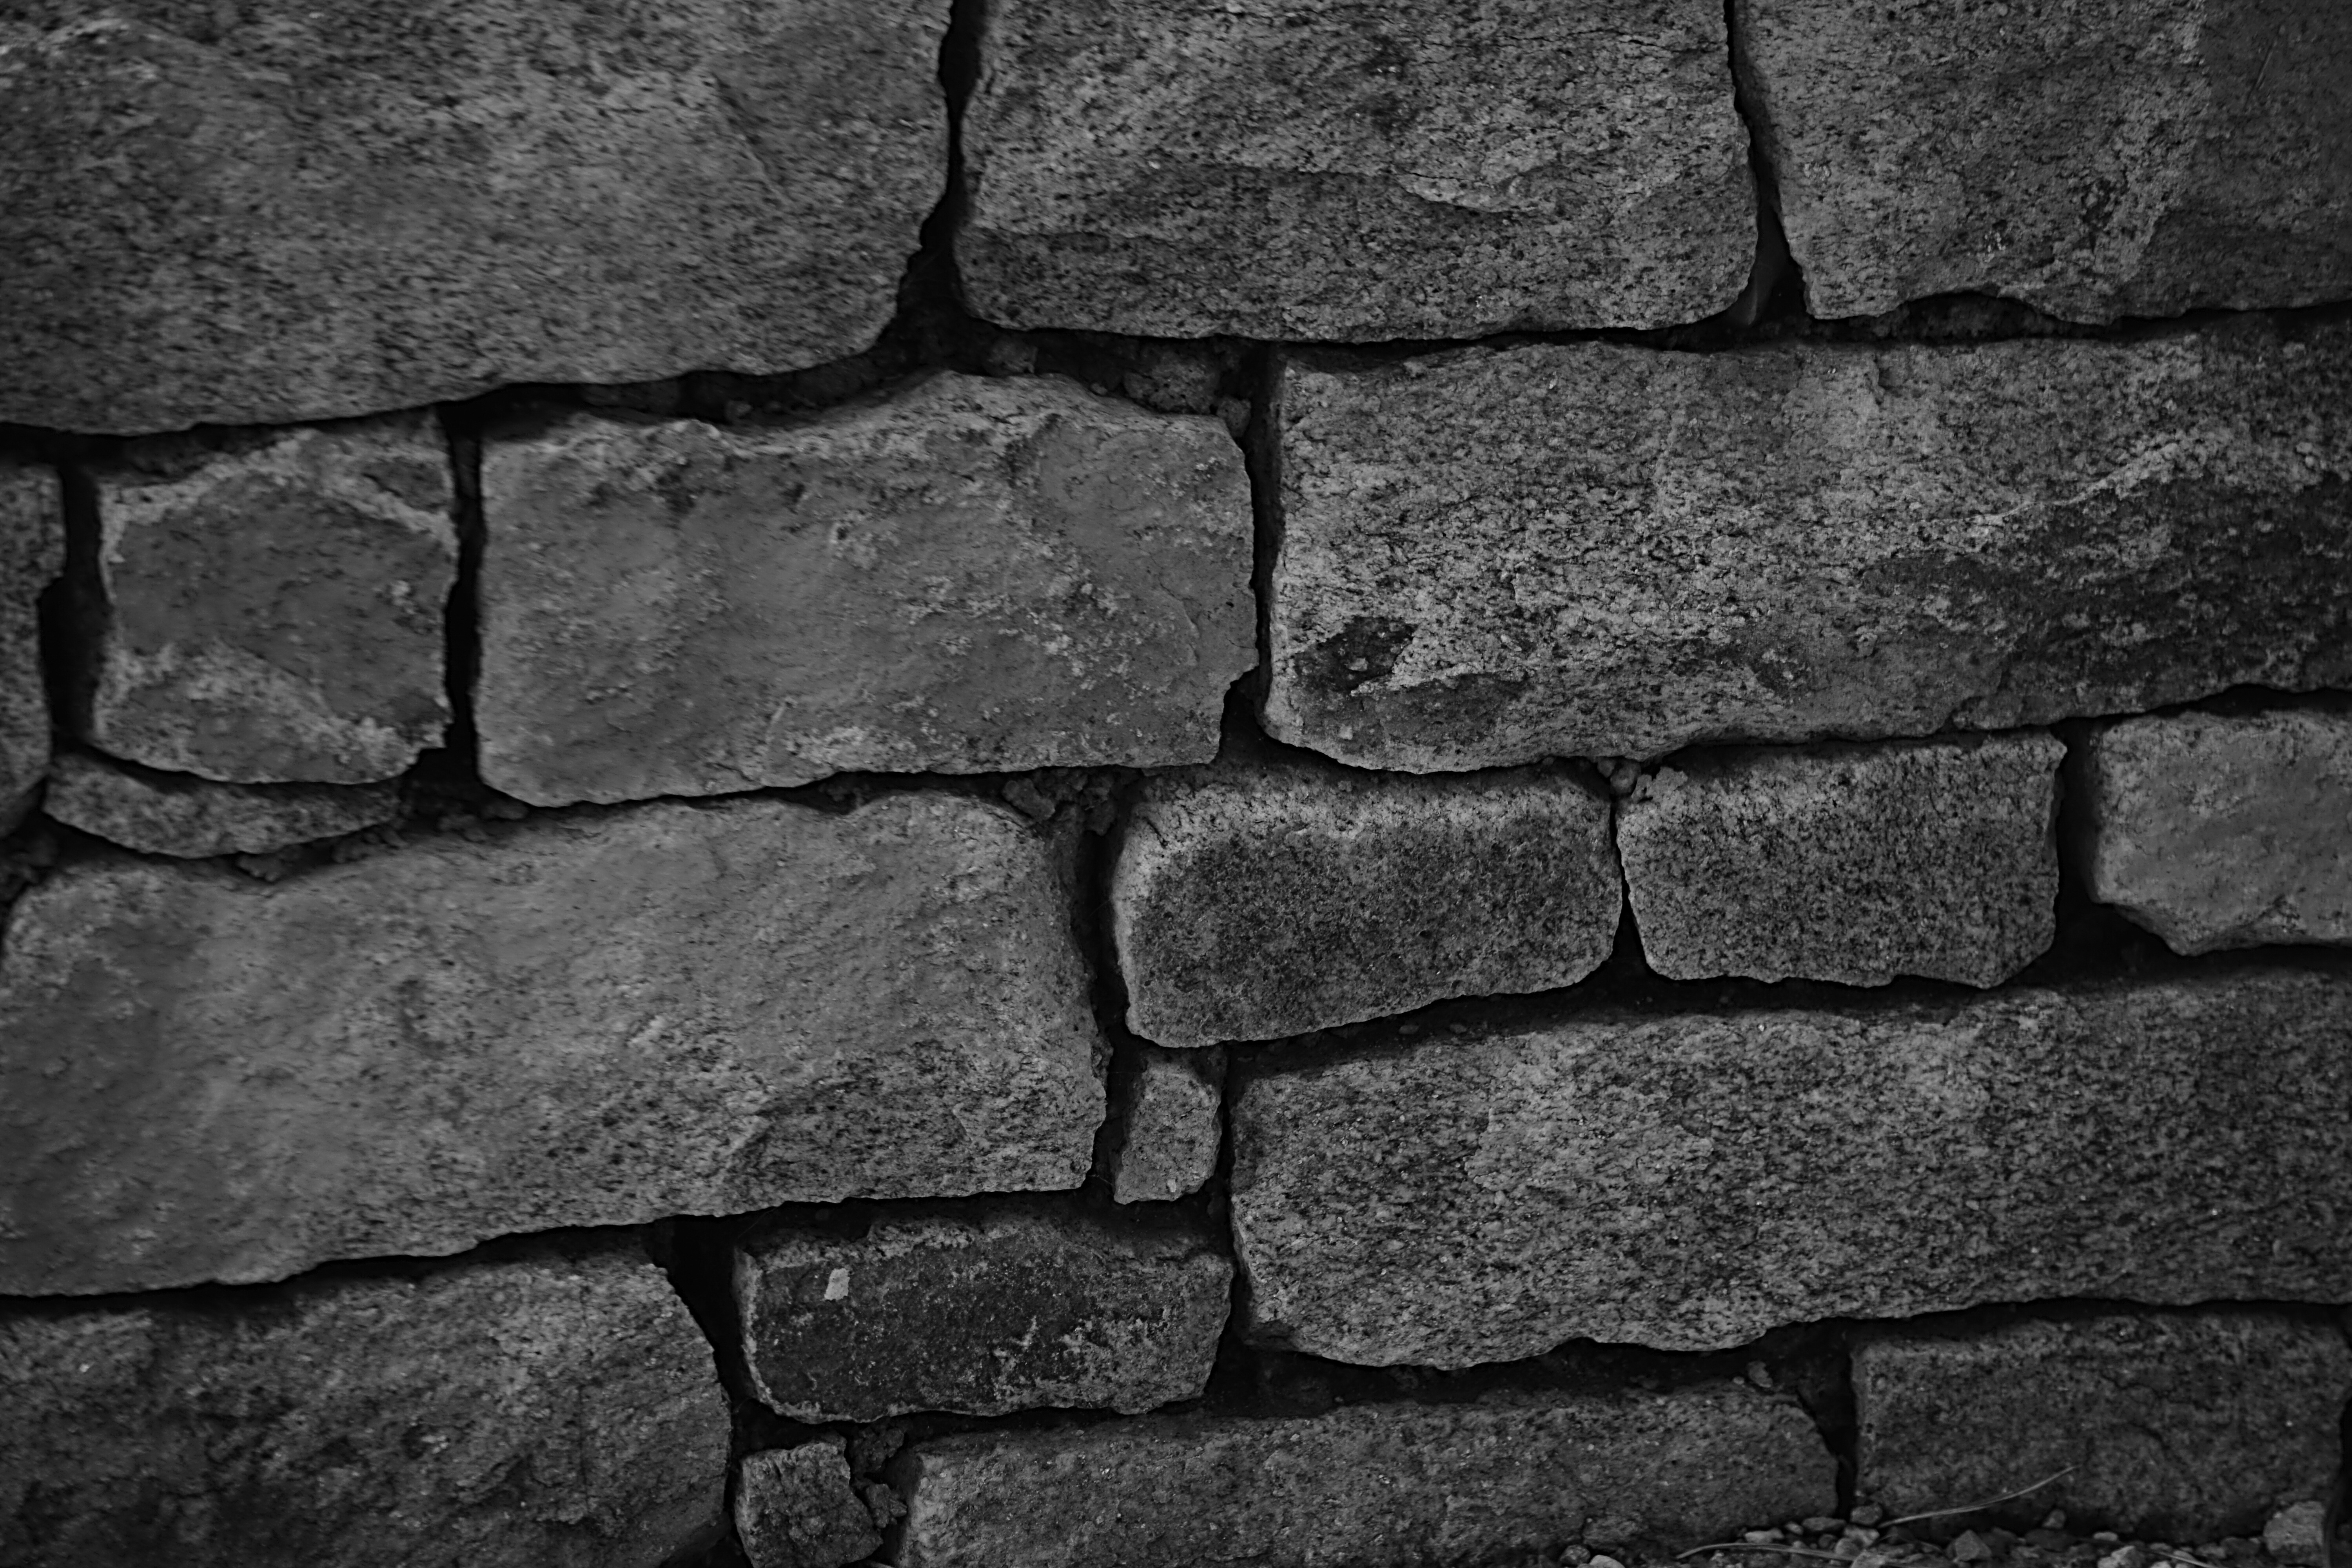
rock, black and white, architecture, texture, floor, wall, asphalt, village, soil, stone wall, monochrome, brick, material, background image, stones, former, flooring, ancient wall, monochrome photography, wall stone